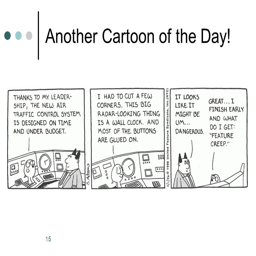
another cartoon of the day !